App (file format)

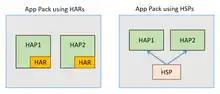
HarmonyOS Shared Packages

For sharing code and resources in an App Pack, the operating system offers two kinds of shared packages: Harmony Archive (HAR), which is a static shared package, and Harmony Shared Package (HSP), which is a dynamic shared package.